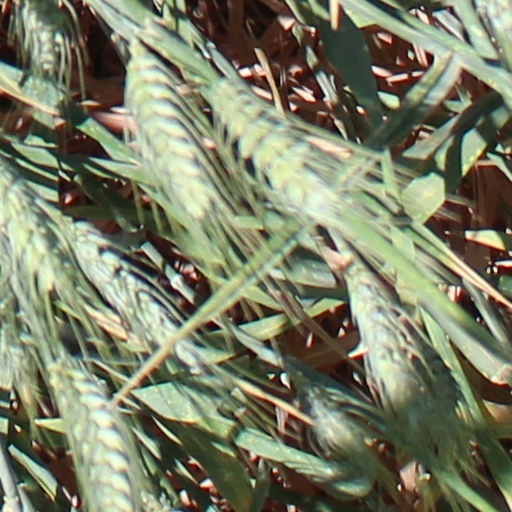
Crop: wheat